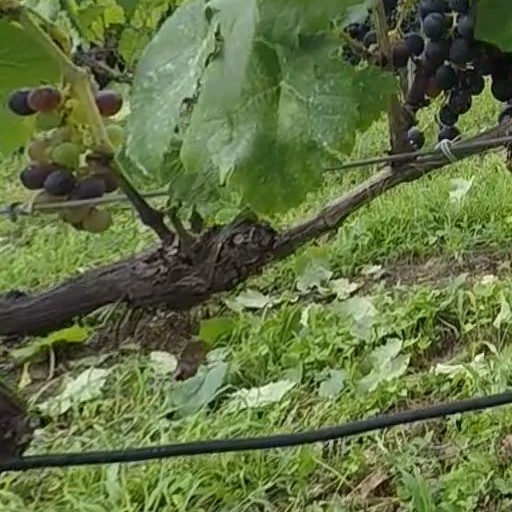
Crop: grape